1928 24 Hours of Le Mans

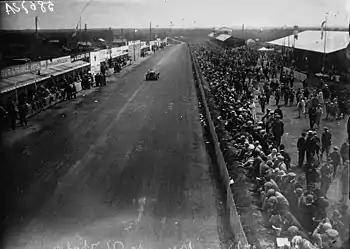
Itala #12 coming down the main straight past the pits

First to fall was the Ariès, put out after only two laps with engine failure. Soon after, Ledure's Chrysler was in the pits with no radiator water after bolts had come loose on the frame.